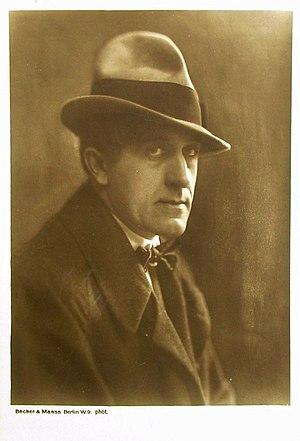
Hans Mierendorff, de son vrai nom Johannes Reinhold Mierendorf, né le 30 juin 1882 à Rostock et mort le 26 décembre 1955 à Eutin, était un acteur allemand.